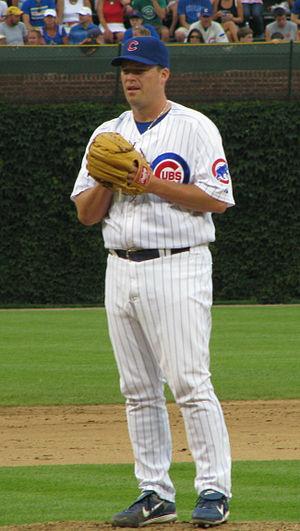
Jon Lieber est un ancien lanceur de la Ligue majeure de baseball.